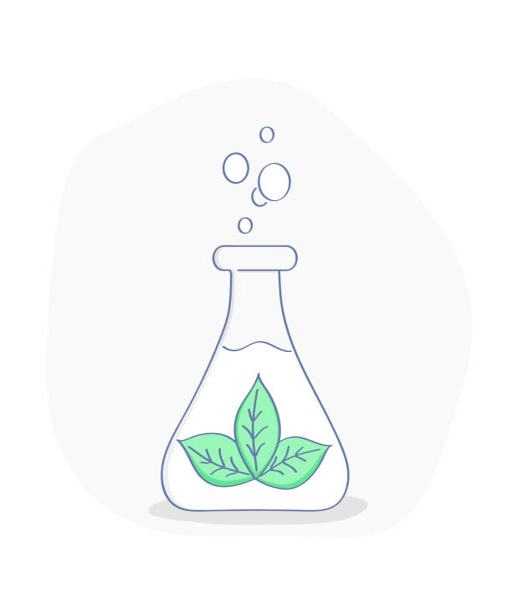
person leaves in the flask .